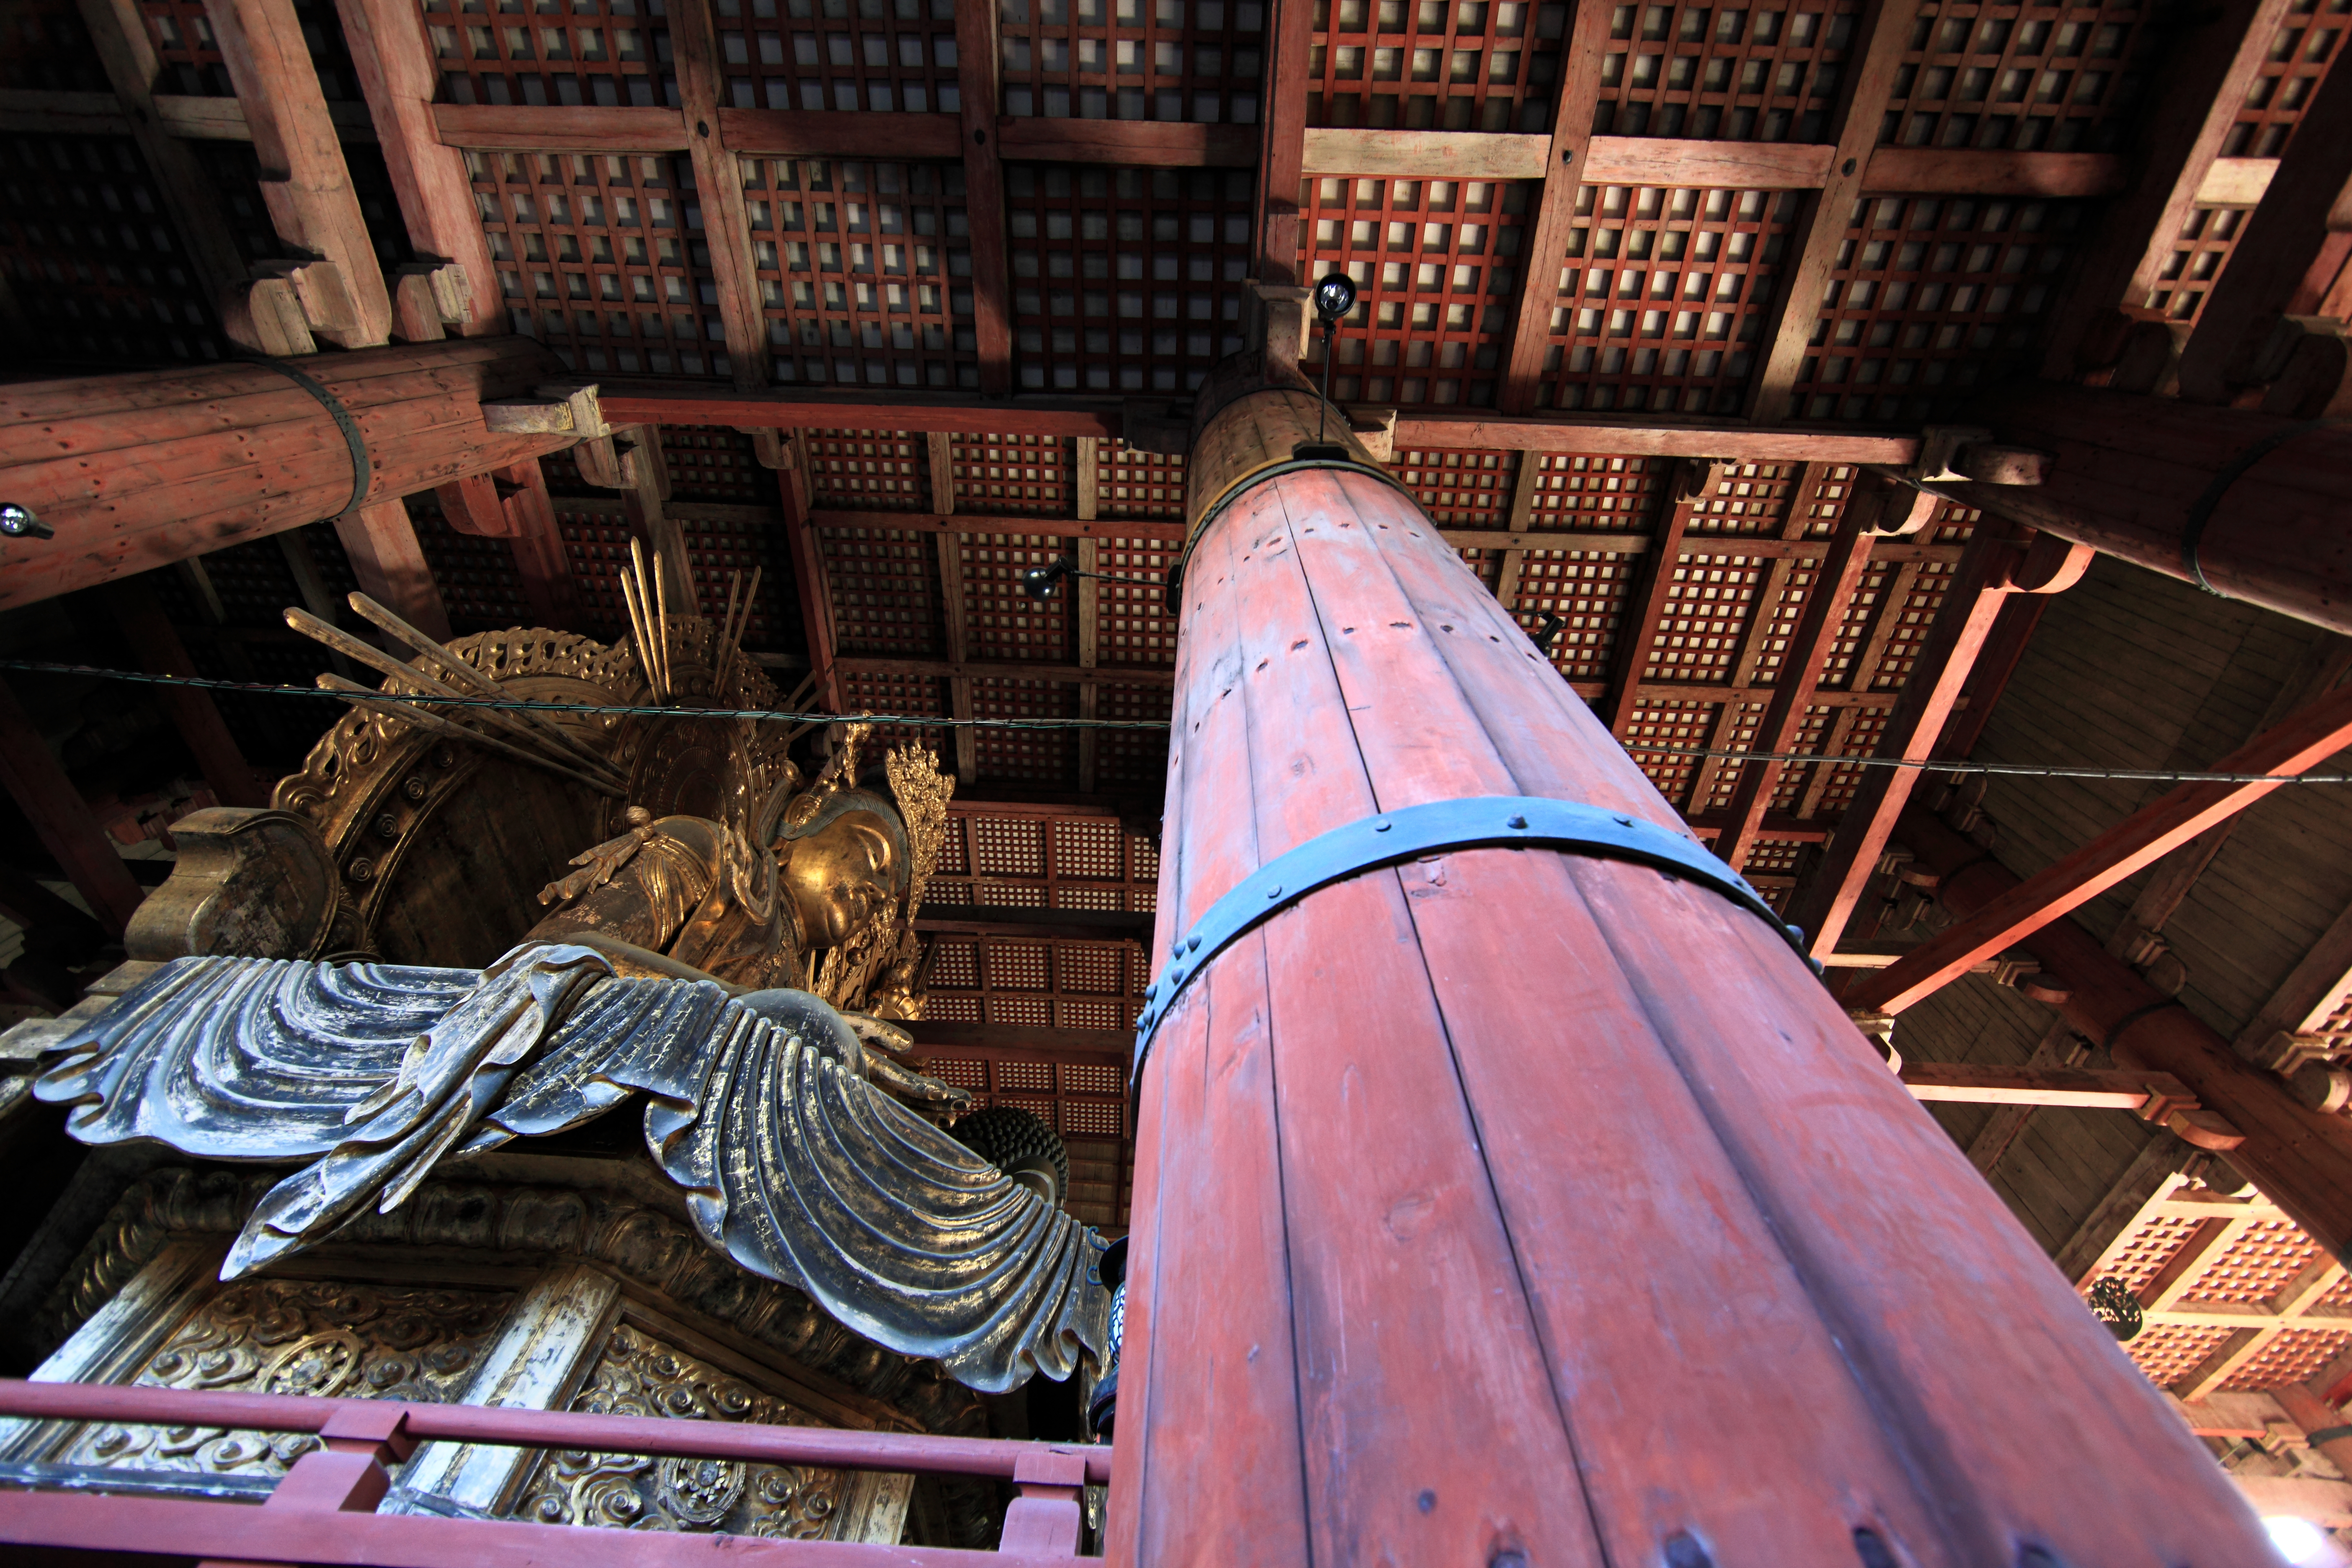
architecture, wood, high, color, temple, nara, 5d, hires, todaiji, markii, hi, res, resolution, canonef14mmf28liiusm, tohdaiji, buddhahall